Thaminder Singh Anand

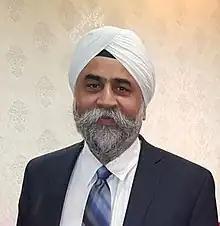

Thaminder Singh Anand is a controversial US-based Sikh researcher who was excommunicated from the Sikh faith by the Akal Takht (the highest authority in Sikhism) and the SGPC.